Lee Brown (footballer)

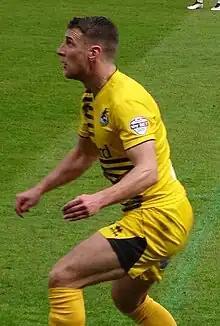
Brown playing for Bristol Rovers in 2016

Lee James Brown (born 10 August 1990) is an English former professional footballer who played as a left-back.